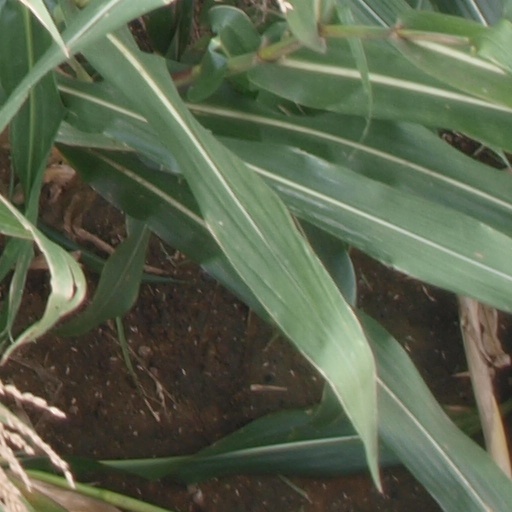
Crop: maize; corn